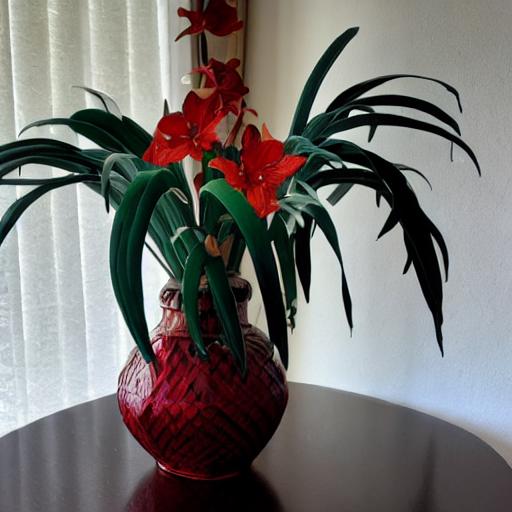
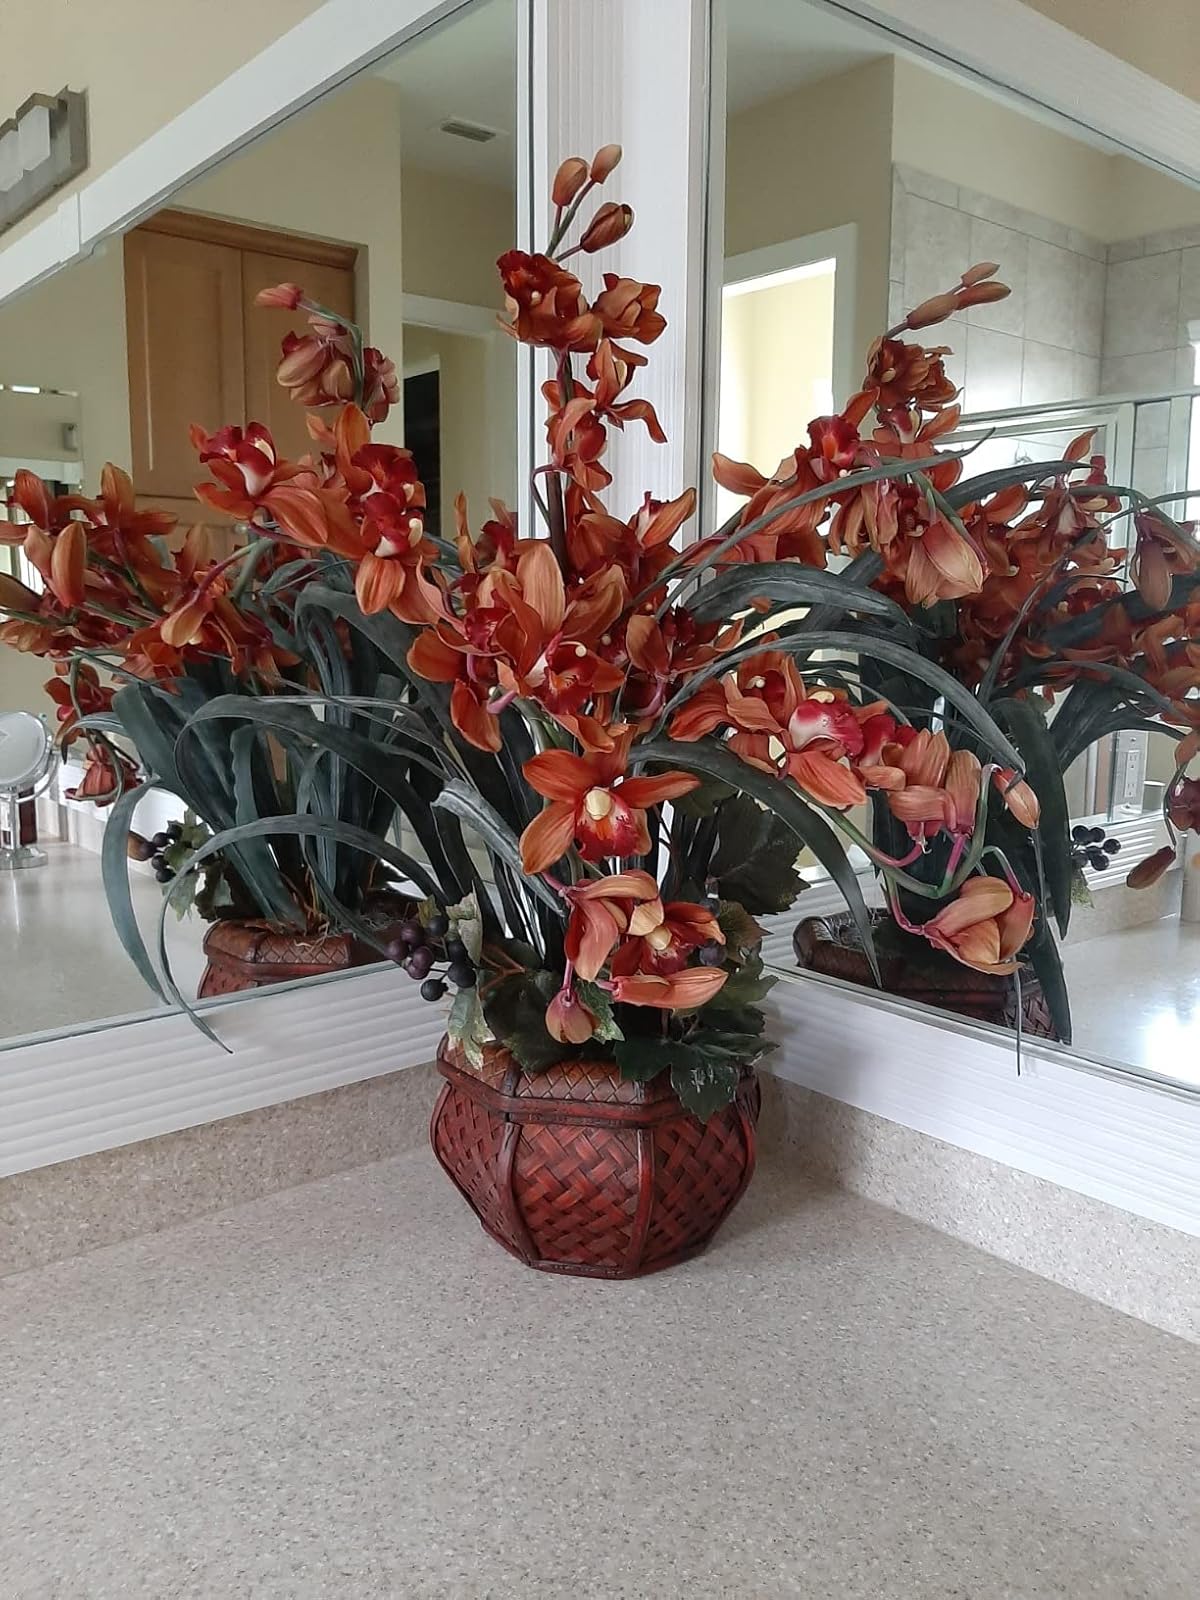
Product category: vase
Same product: no